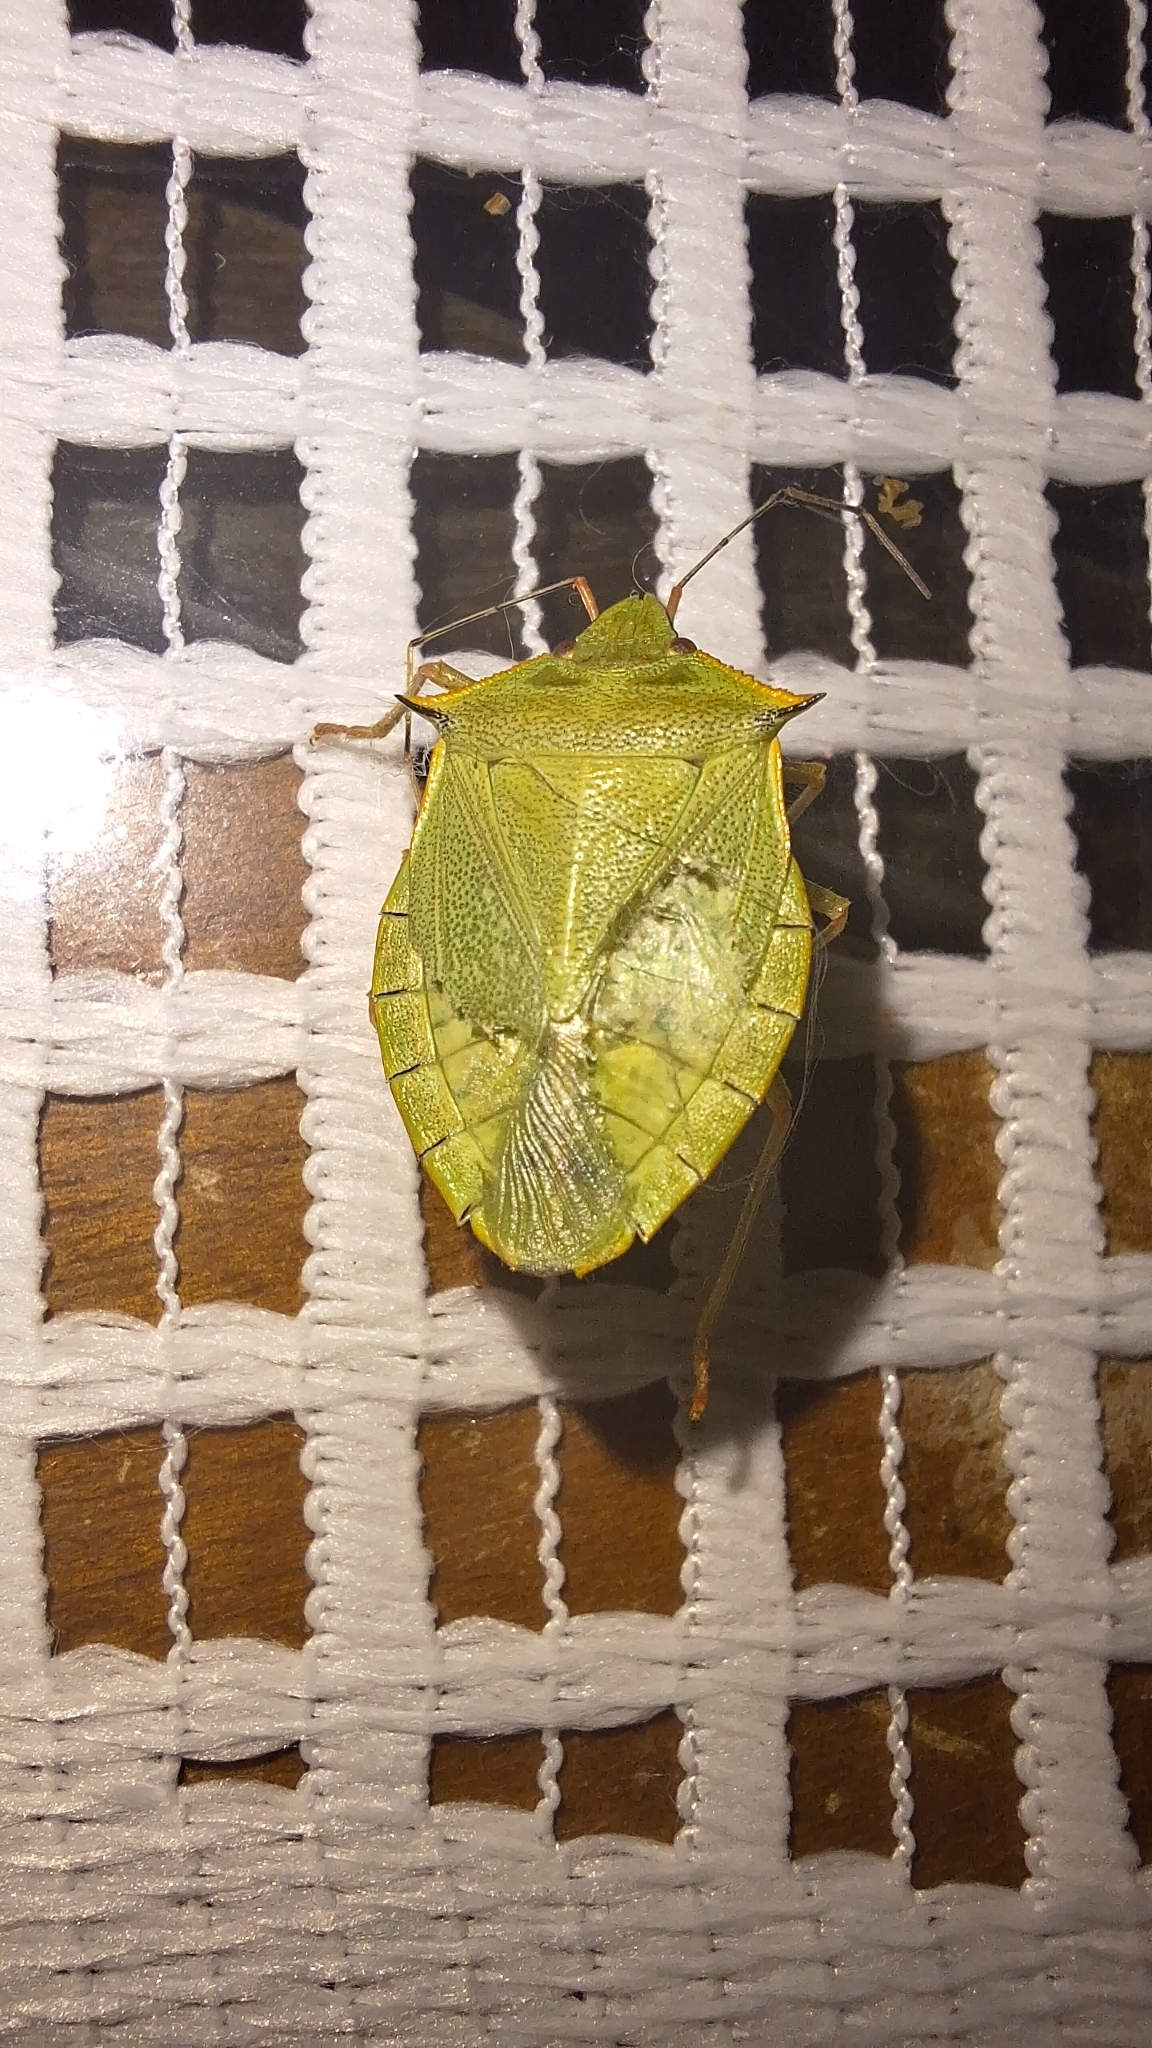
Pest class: stink_bug